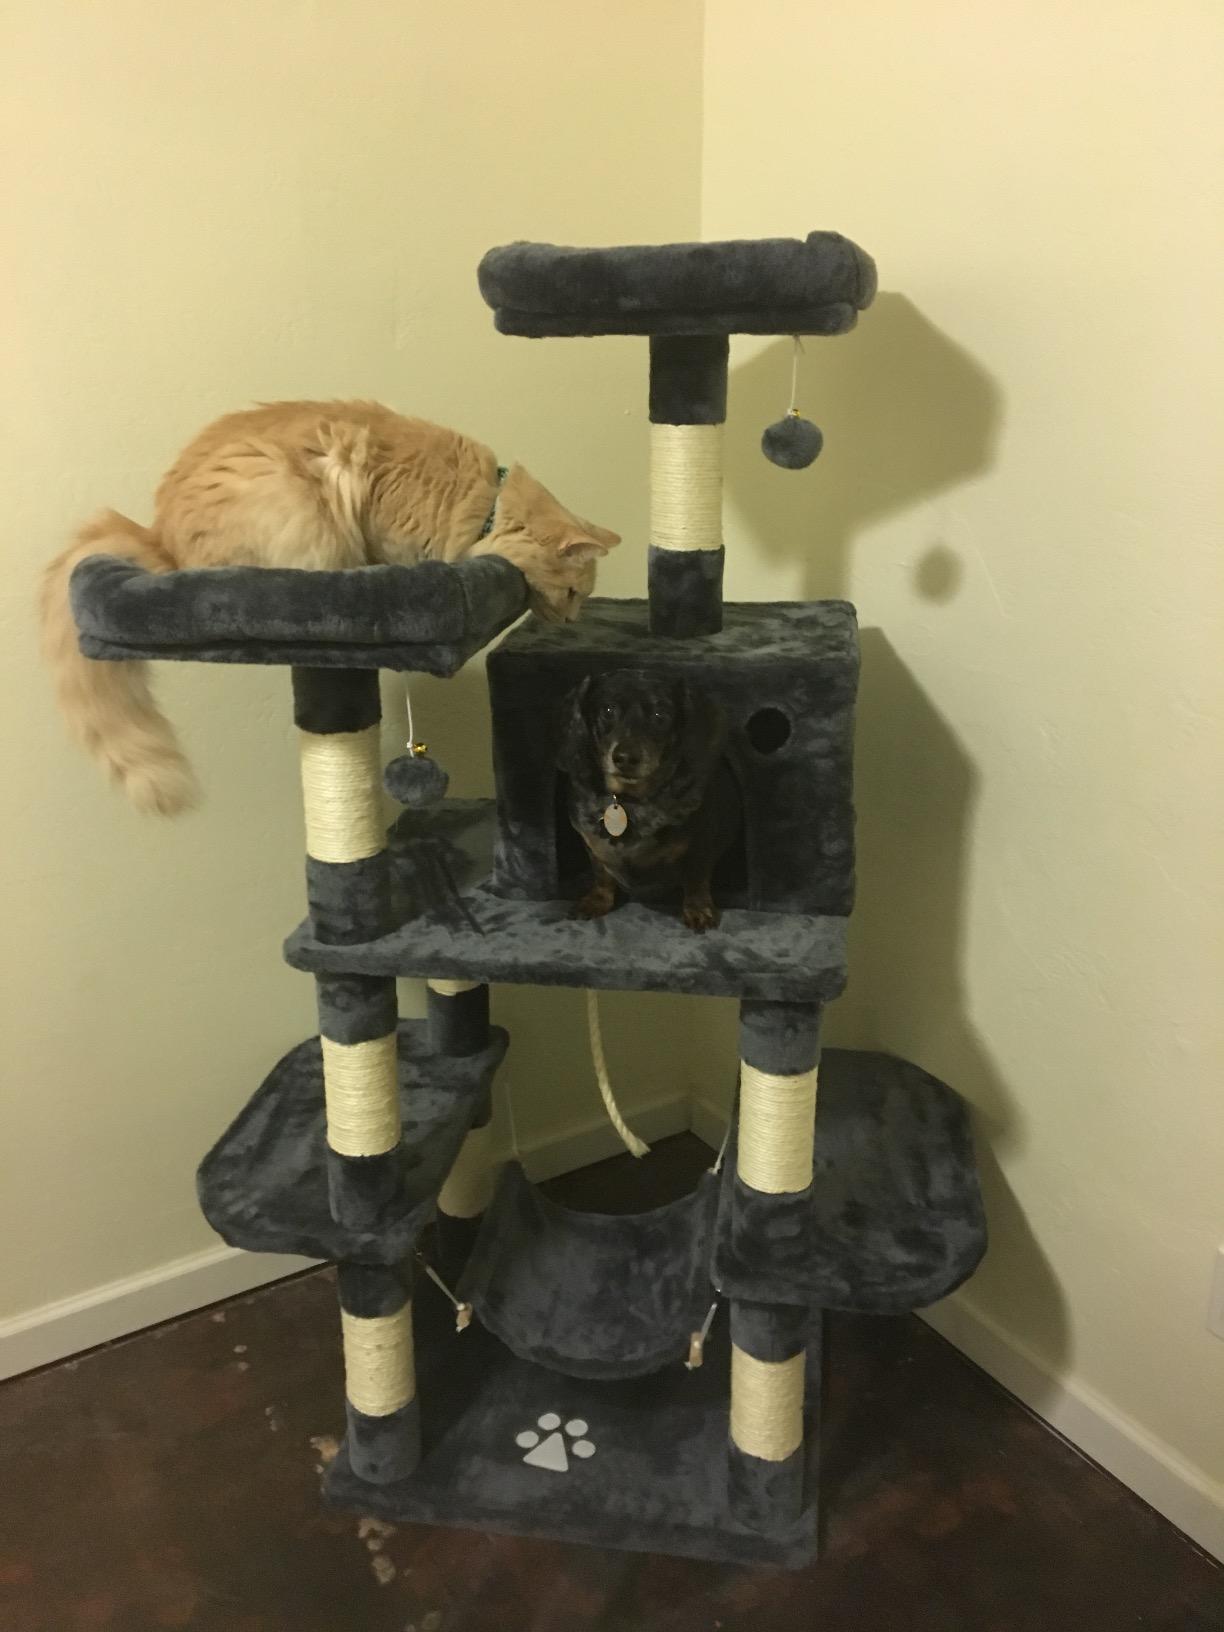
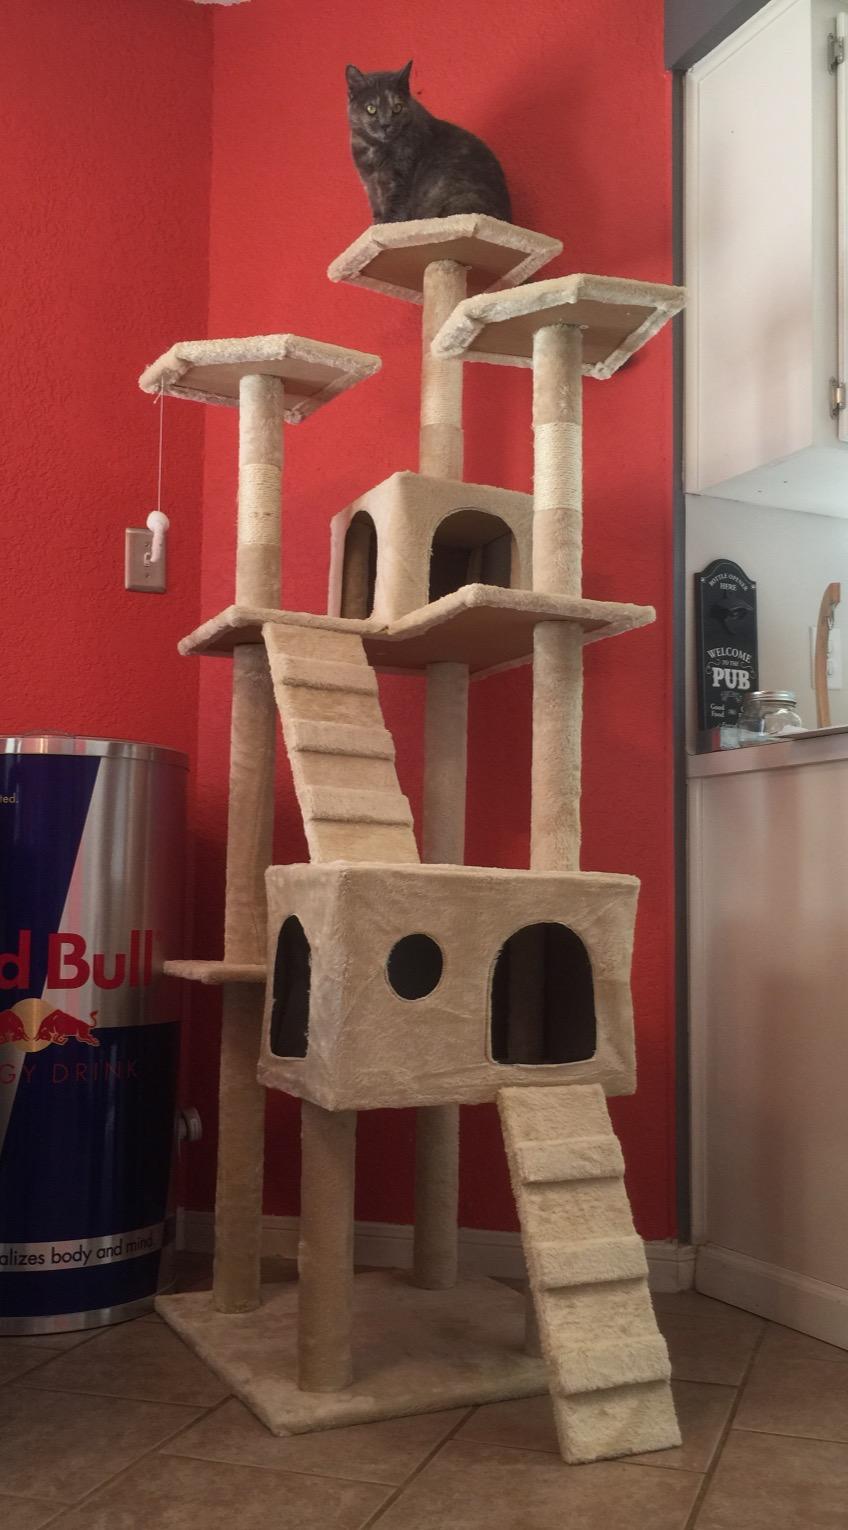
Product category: items_cat tree
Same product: no